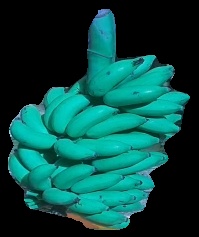
Variety: elakki-bale
Grade: grade2